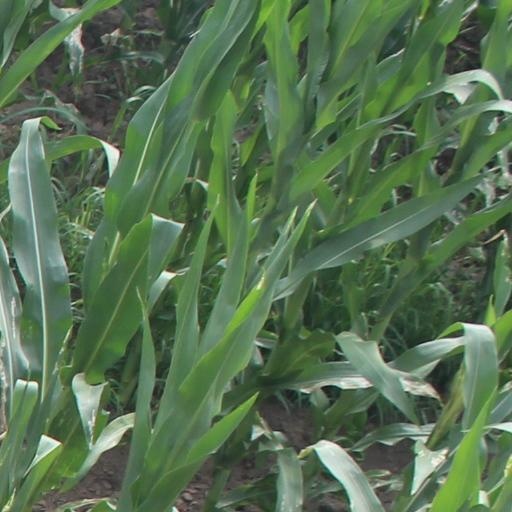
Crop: maize; corn